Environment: real
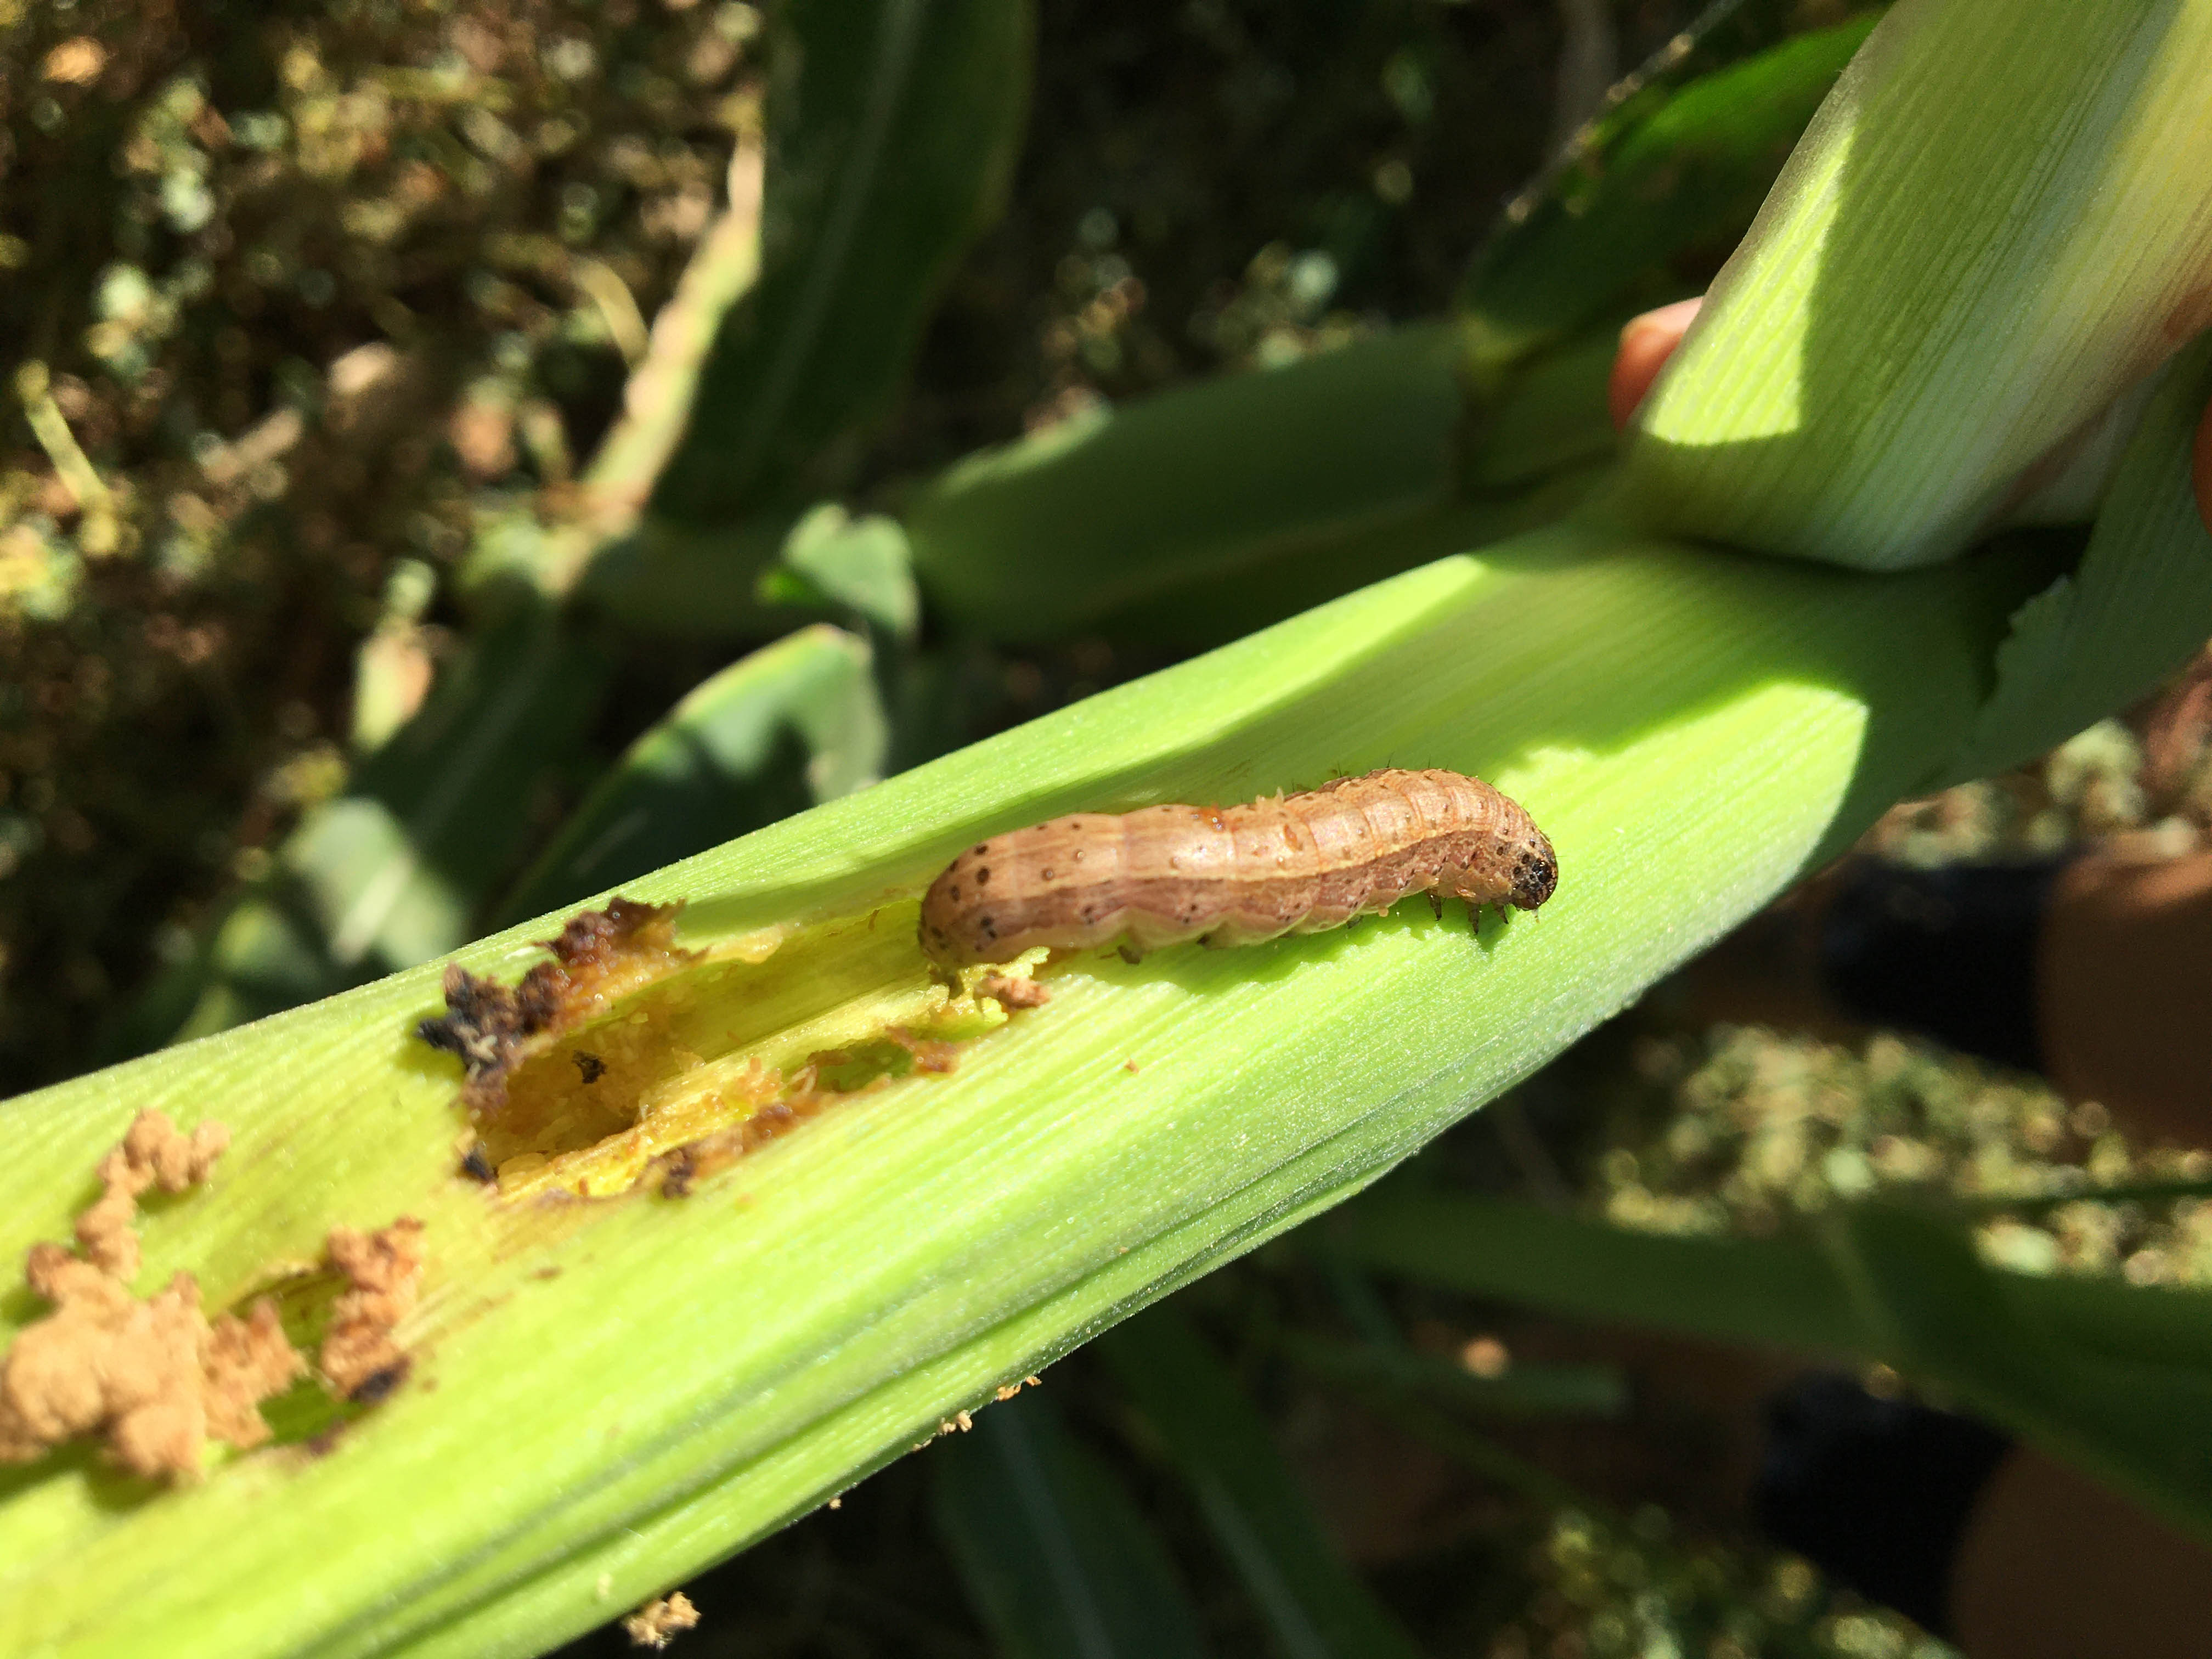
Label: fall_armyworm